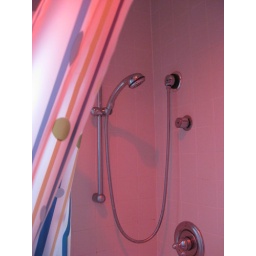
Hahaha there is a heat lamp in the bathroom, that's what the red light is